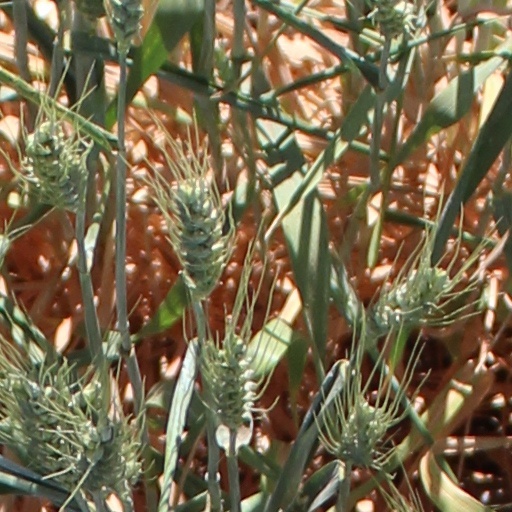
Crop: wheat